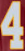
Number: 4